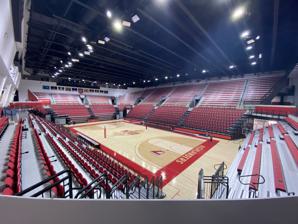
Building: Wellness and Events Center
Country: United States of America
Year built: 2017
Wellness and Events Center The WEC in volleyball configuration. Location 100 Lock Street, Newark, New Jersey 07102 Coordinates 40°44′43″N 74°10′59″W / 40.7453°N 74.1830°W / 40.7453; -74.1830 Operator New Jersey Institute of Technology Capacity 3,500, as sports arena 4,000, as event center Field size 220,000 sq ft (20,000 m 2 ) Construction Broke ground November 12, 2015 Opened November 10, 2017 Construction cost US$ 110 million Tenants NJIT Highlanders basketball (2017–18 to present) The Joel and Diane Bloom Wellness and Events Center ( WEC ) is a 220,000 sq ft. sports and recreation facility that includes a 3,500 seat basketball arena in Newark, New Jersey . It was built at a cost of $102 million by the New Jersey Institute of Technology . The Wellness and Events Center is the home court of the NCAA Division I American East Conference , NJIT Highlanders . The WEC replaced the former arena of the Highlanders, the Fleisher Center . The new arena broke ground on November 12, 2015, and opened in time for the 2017–18 basketball season. On October 6 2023, NJIT renamed the building to the "Joel and Diane Bloom Wellness and Events Center" to honor the contributions of former NJIT president, Joel Bloom . See also List of NCAA Division I basketball arenas Sports in Newark, New Jersey References